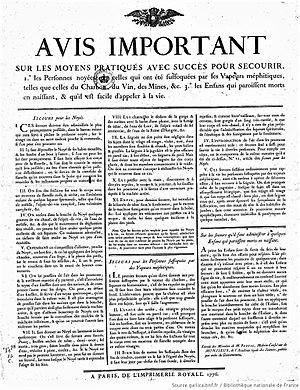
Avis important sur les moyens pratiqués avec succès pour secourir
Antoine Portal, né à Gaillac le 5 janvier 1742 et mort à Paris le 23 juillet 1832, est un médecin, anatomiste, biologiste et historien de la médecine français, dont les relations étroites avec Louis XVIII — il était premier médecin du roi — permirent la création de l'Académie de médecine. C'était le grand-père d'Émilie de Vialar, grâce à l'héritage duquel elle put démarrer sa congrégation hospitalière.